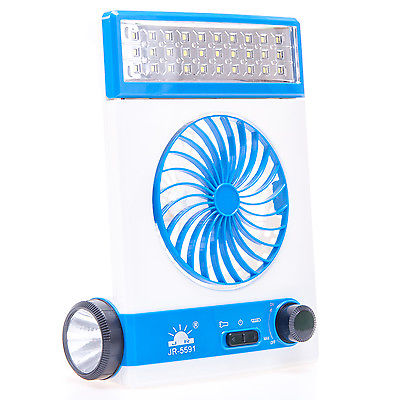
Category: fan